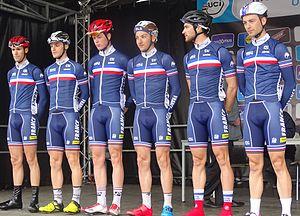
Reportage réalisé le samedi 11 avril à l'occasion du départ et de l'arrivée du Tour des Flandres espoirs 2015 à Audenarde, Belgique.
La saison 2015 de l'équipe de France espoirs de cyclisme sur route comprend également la Polynormande et le Tour du Doubs faits sous l'appellation Équipe nationale de France amateurs. L'équipe est dirigée par Pierre-Yves Chatelon. Julien Thollet, qui dirige l'équipe de France juniors, prend en charge l'équipe lors des championnats d'Europe sur route de Tartu en Estonie.